Mike Lundin

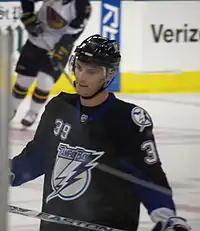

Lundin was drafted in the fourth round, 102nd overall selection, by the Tampa Bay Lightning in the 2004 NHL Entry Draft.